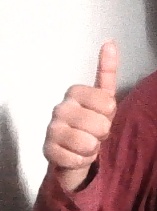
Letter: aleff